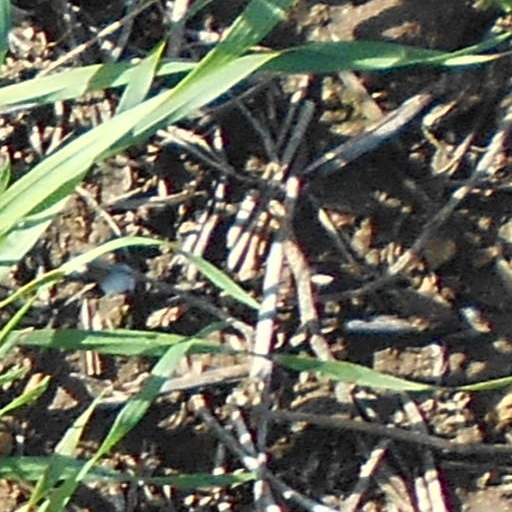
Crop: wheat